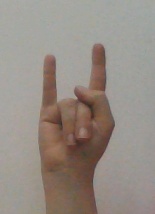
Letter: la